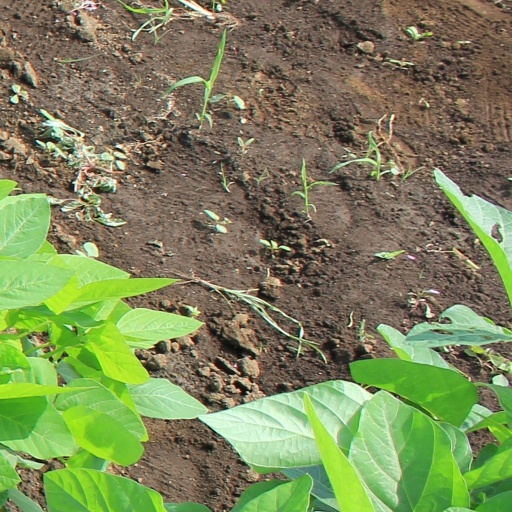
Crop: soybean